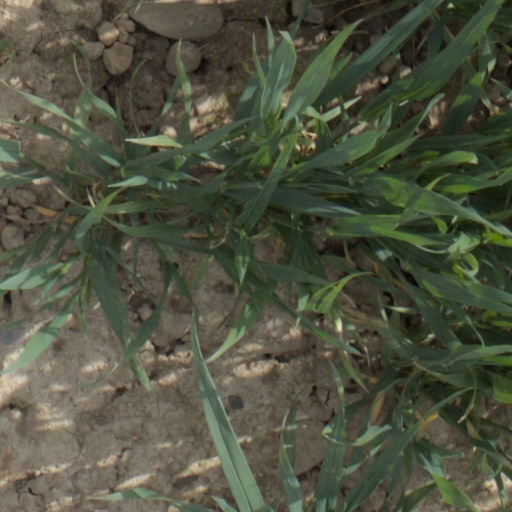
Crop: wheat